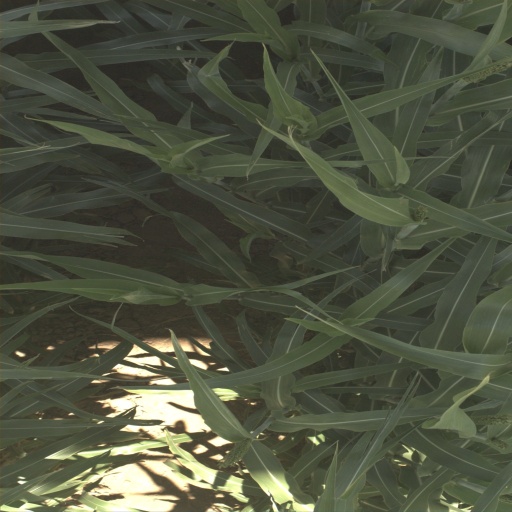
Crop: sorghum